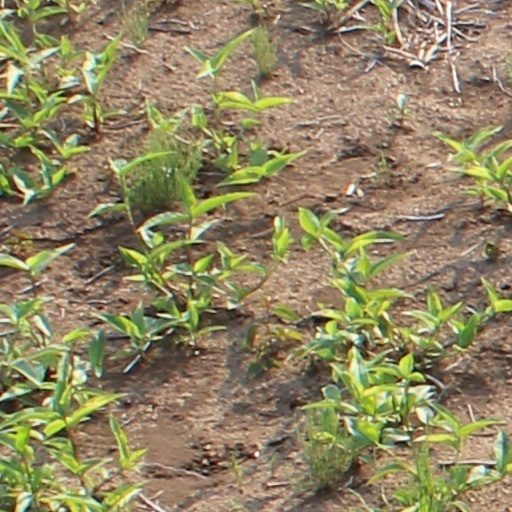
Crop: wheat